Ng Ka Long

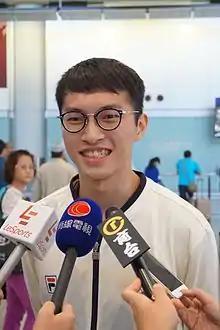

Angus Ng Ka Long (born 24 June 1994) is a Hong Kong badminton player. He has a career-high ranking of 6th in the men's singles discipline. He won the 2016 Hong Kong Super Series, the 2020 Thailand Masters and the 2023 German Open.